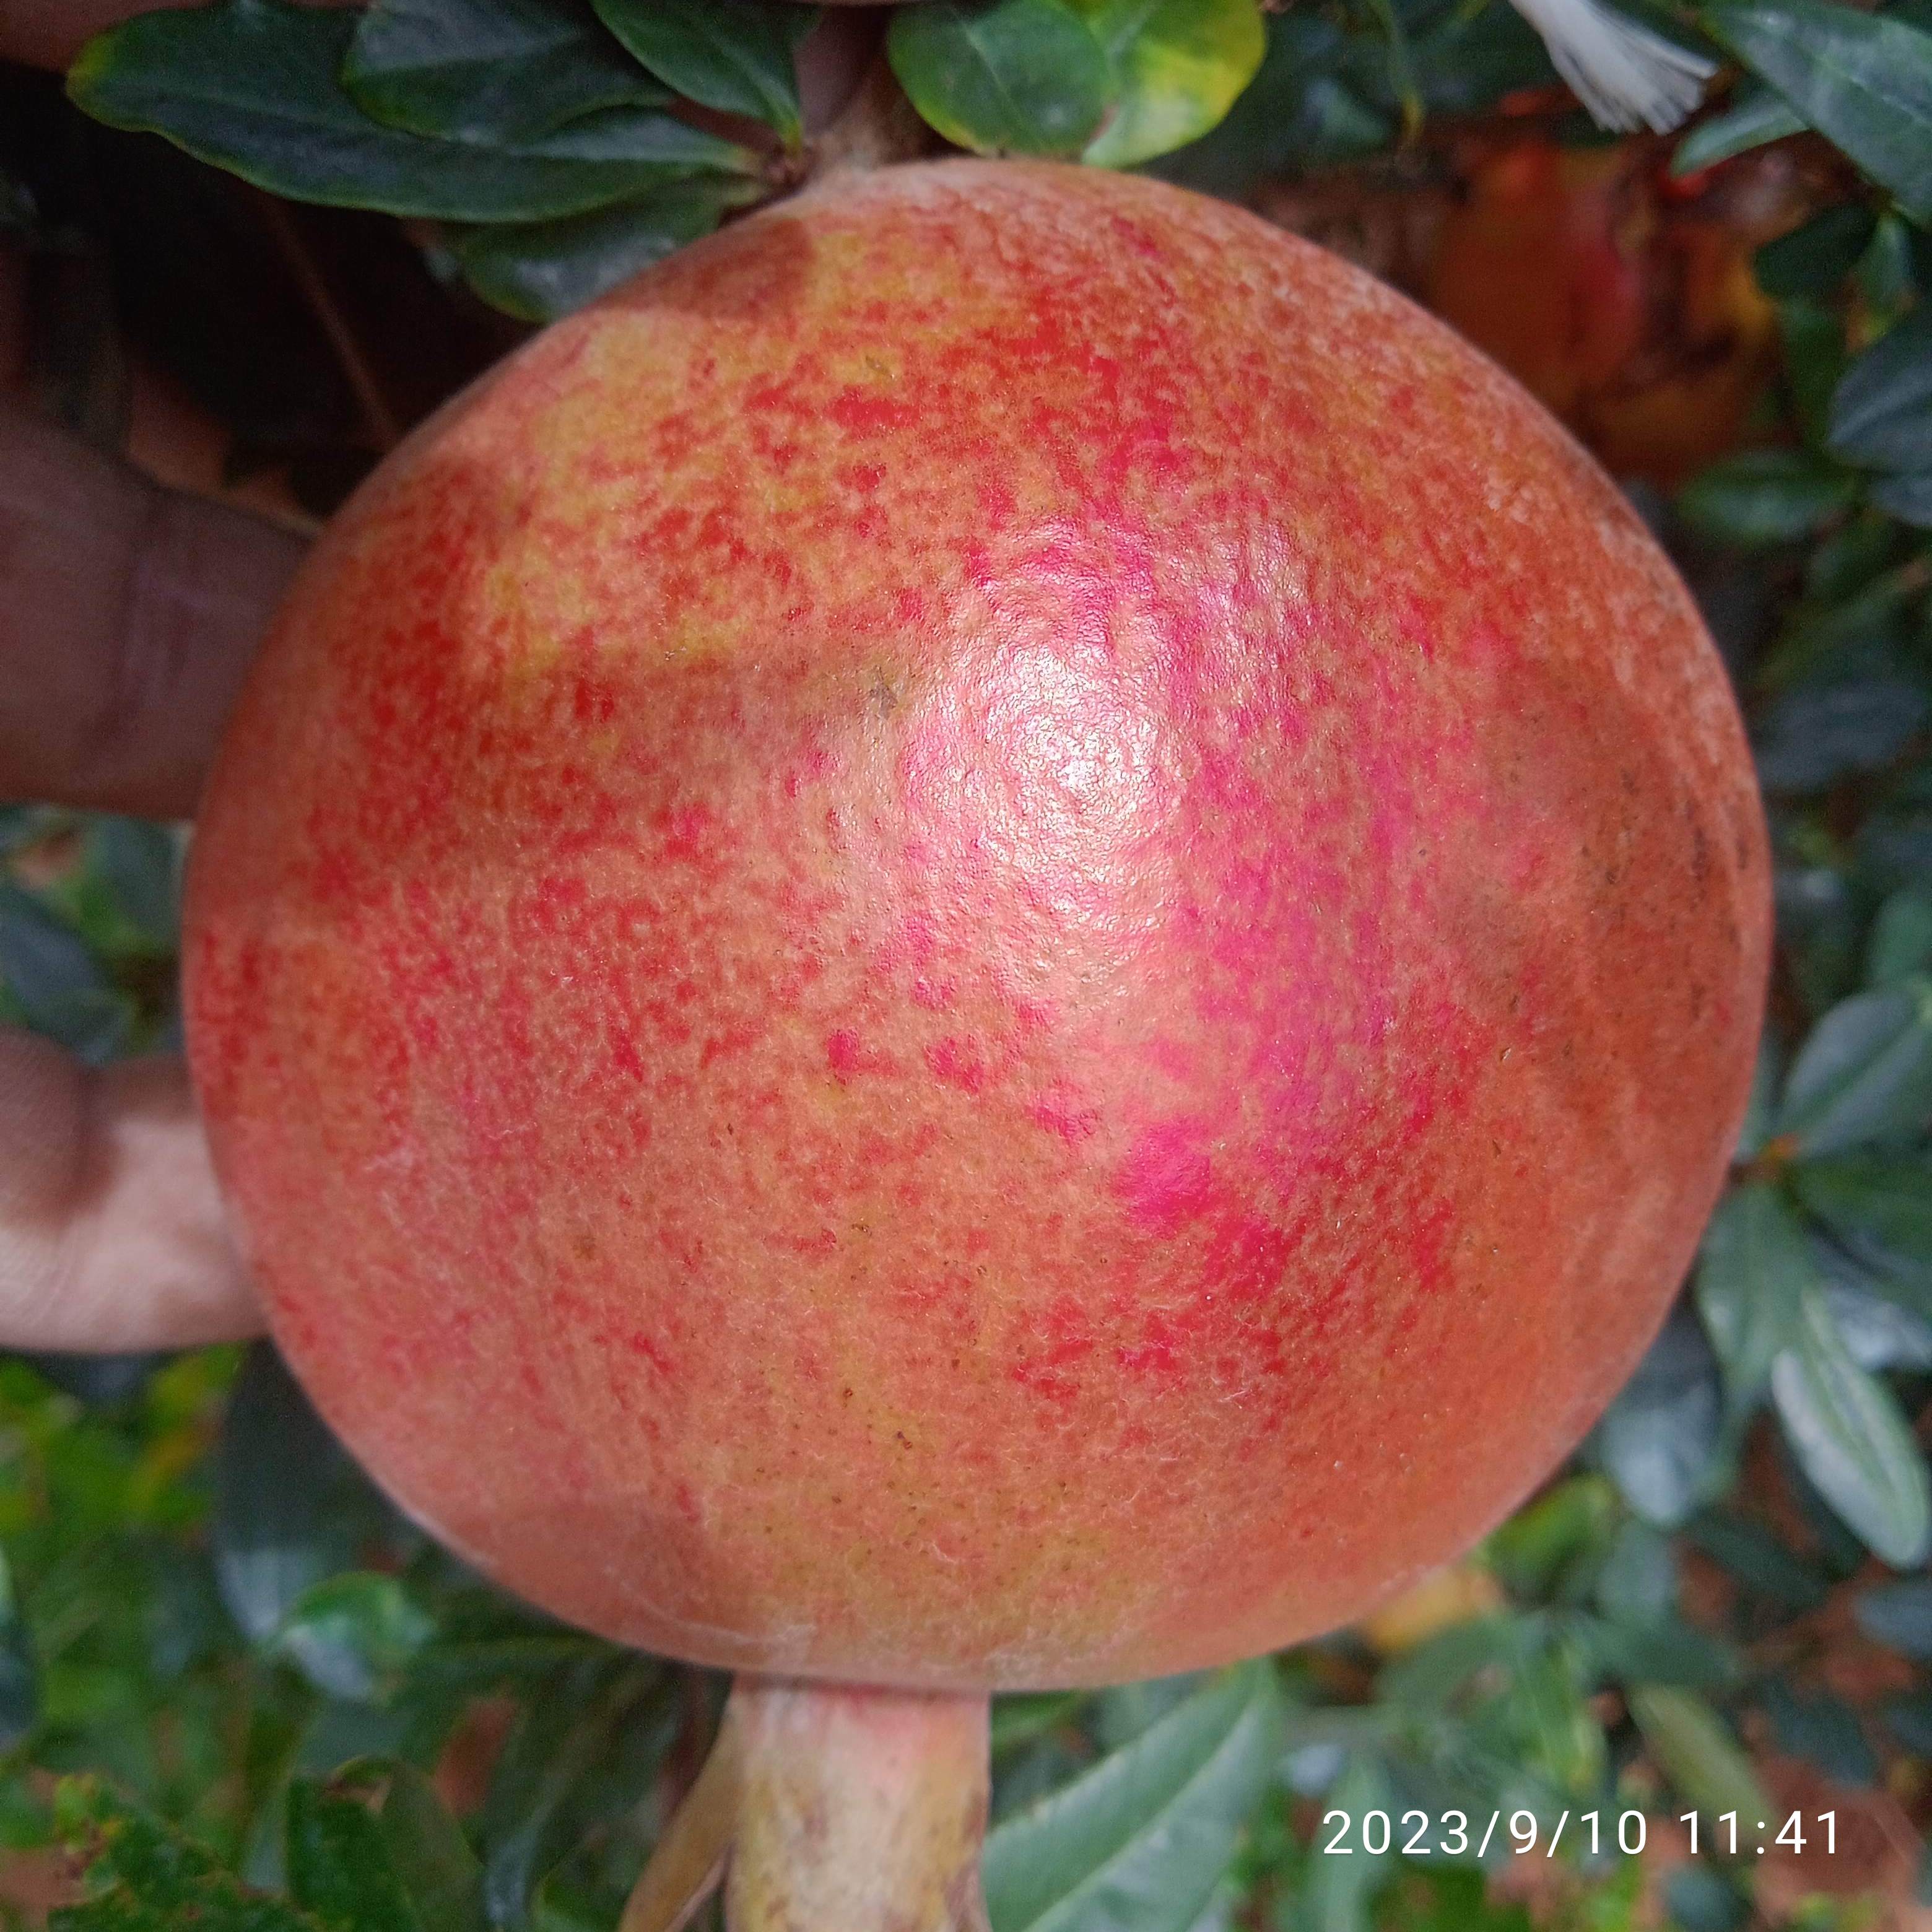
Label: Healthy